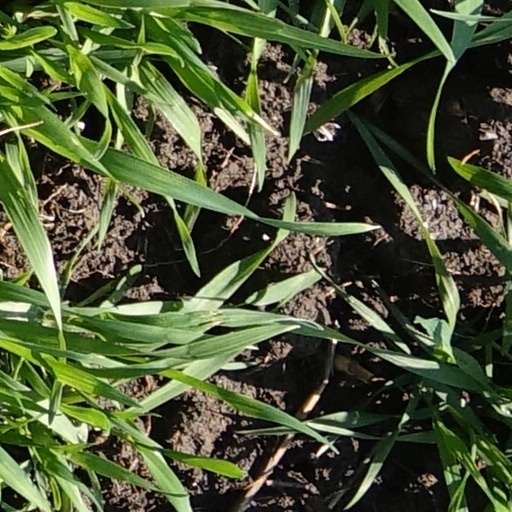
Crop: wheat